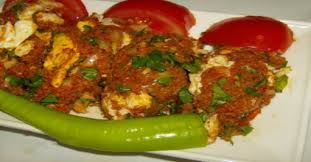
Yemek: cig_kofte